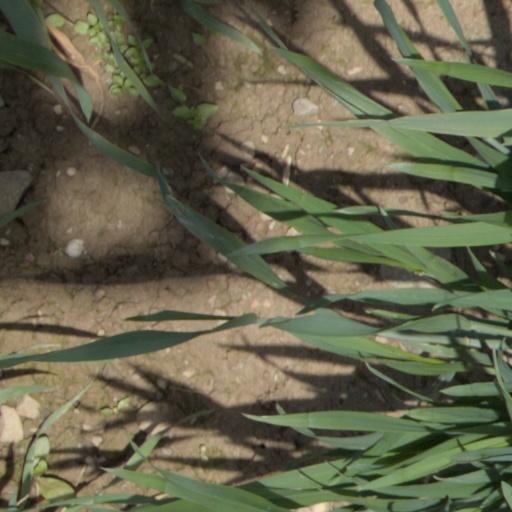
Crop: wheat